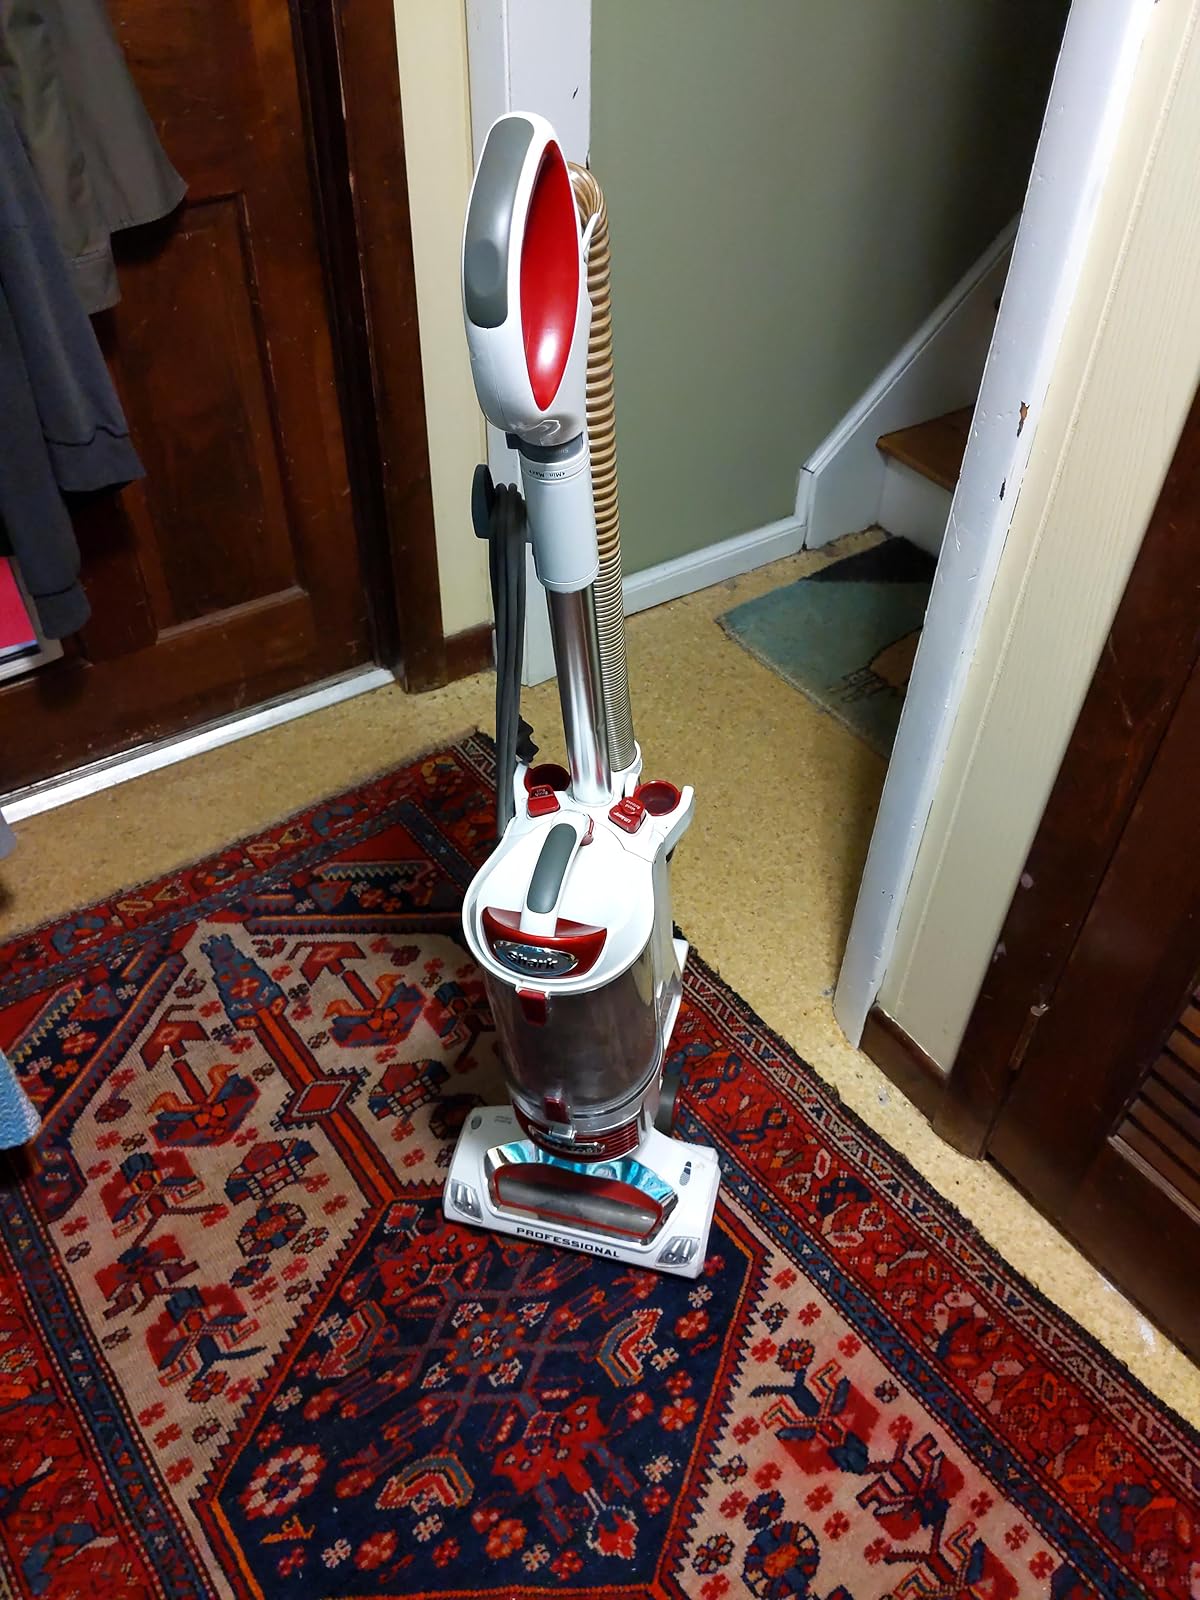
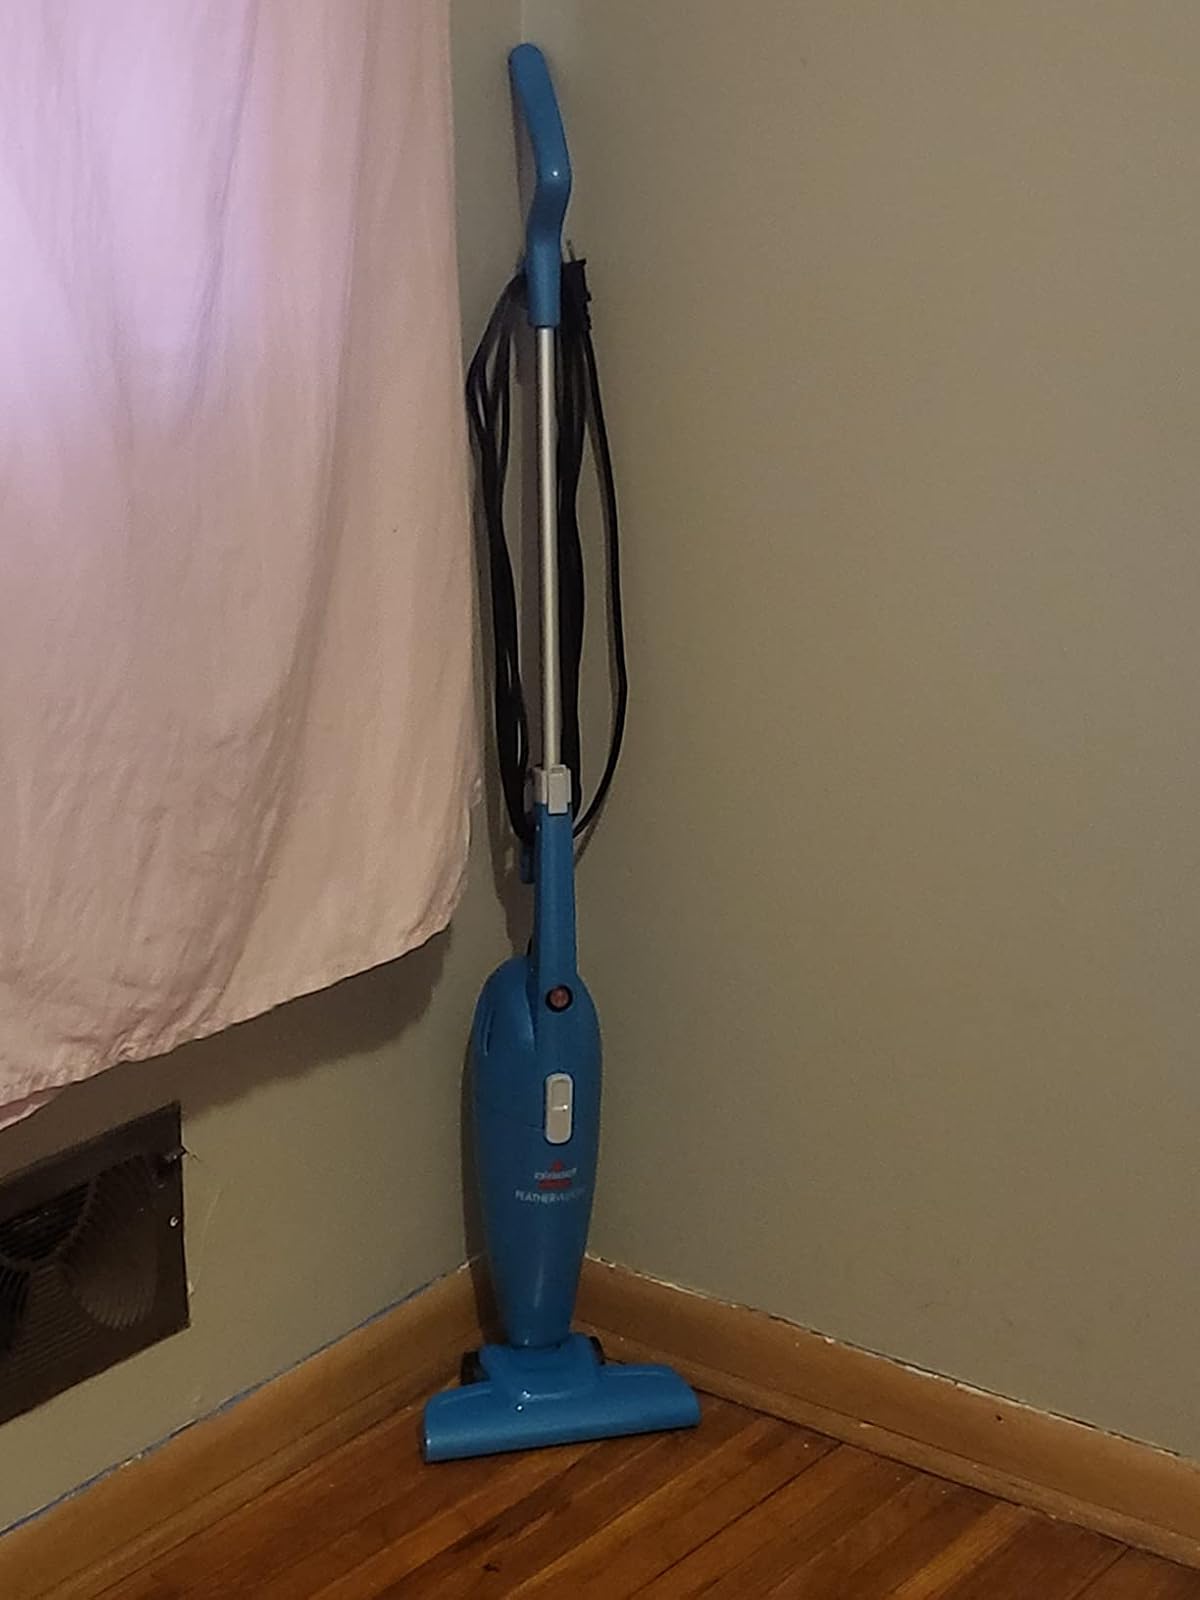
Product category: items_vacuum
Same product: no